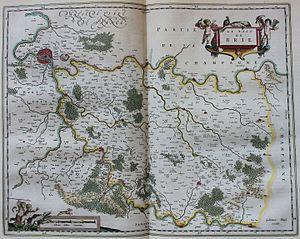
La Brie est une région naturelle française située dans la partie orientale du bassin parisien, entre les vallées de la Marne, de l'Orge, de la Seine et la côte d'Île-de-France. Elle couvre une superficie d'environ 5 000 km².